American realism

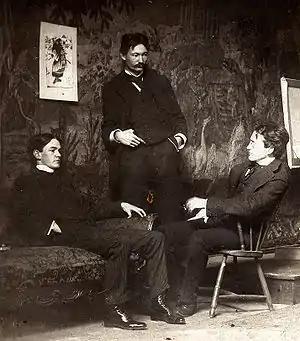
Ashcan school artists, c. 1896, l to r, Everett Shinn, Robert Henri, John French Sloan

The Ashcan school was a group of New York City artists who sought to capture the feel of early-20th-century New York City through realistic portraits of everyday life. These artists preferred to depict the richly and culturally textured lower class immigrants, rather than the rich and promising Fifth Avenue socialites. One critic of the time did not like their choice of subjects, which included alleys, tenements, slum dwellers, and in the case of John Sloan, taverns frequented by the working class. They became known as the "revolutionary black gang" and "apostles of ugliness."